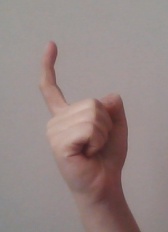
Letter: ra